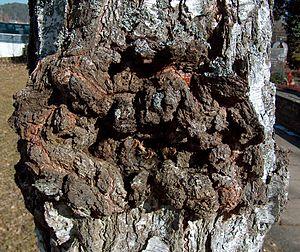
En pathologie végétale et plus particulièrement en pathologie forestière, un chancre est une lésion nécrosée du tissu ligneux externe d'une plante causée généralement par une attaque bactérienne ou de champignons. Ces parasites corticoles de faiblesse envahissent l'écorce et le cambium des plantes ligneuses vivantes pour, petit à petit, les détruire.